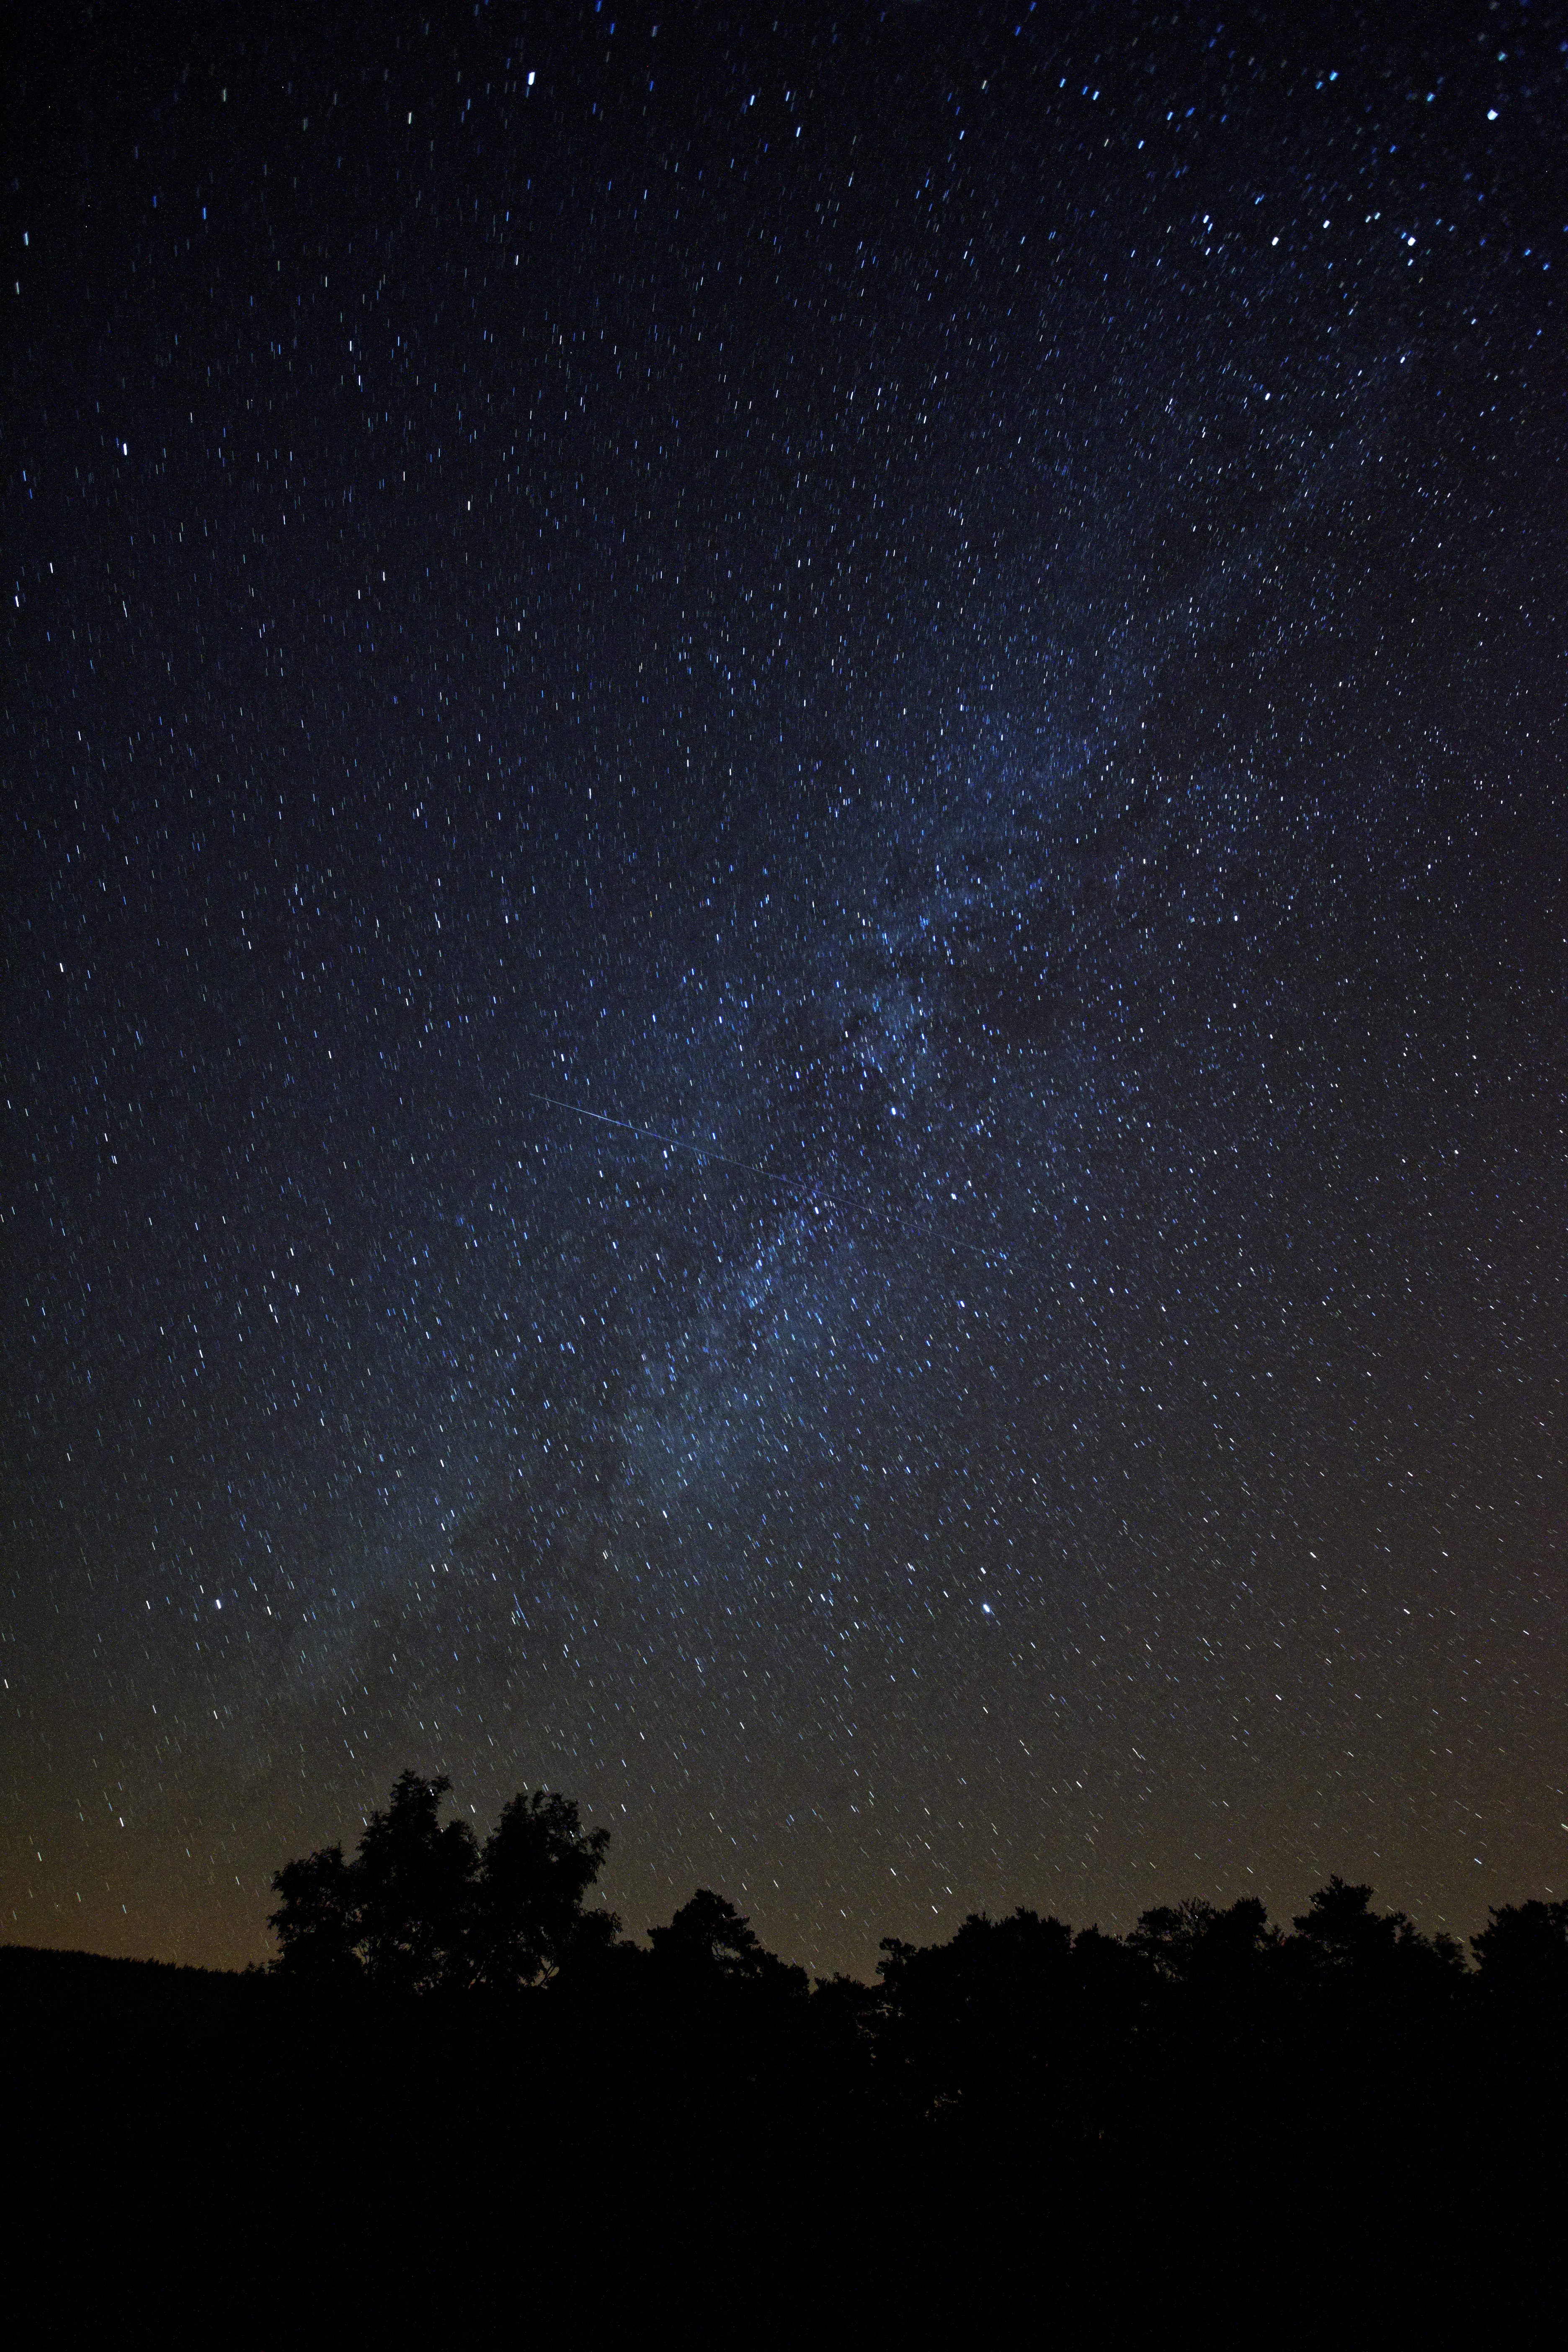
nature, light, sky, night, star, milky way, cosmos, atmosphere, dark, constellation, space, glow, darkness, black, galaxy, sparkle, starry, science, astronomy, stars, universe, midnight, astronomical object, spiral galaxy